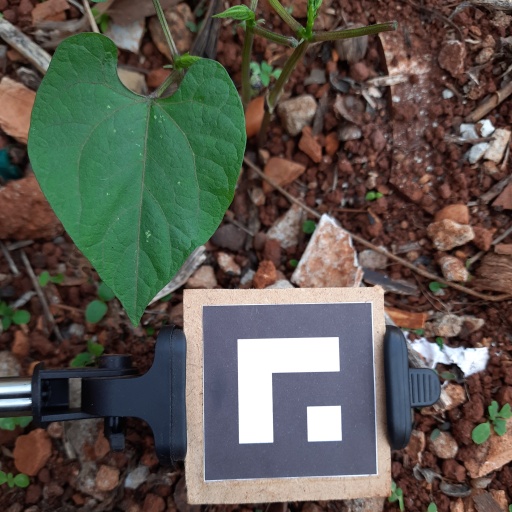
Observations: wavy surface, no eating holes, under shade